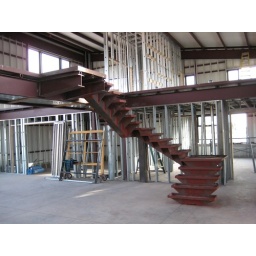
The stair from the ground floor entrance. Photo by Owner.